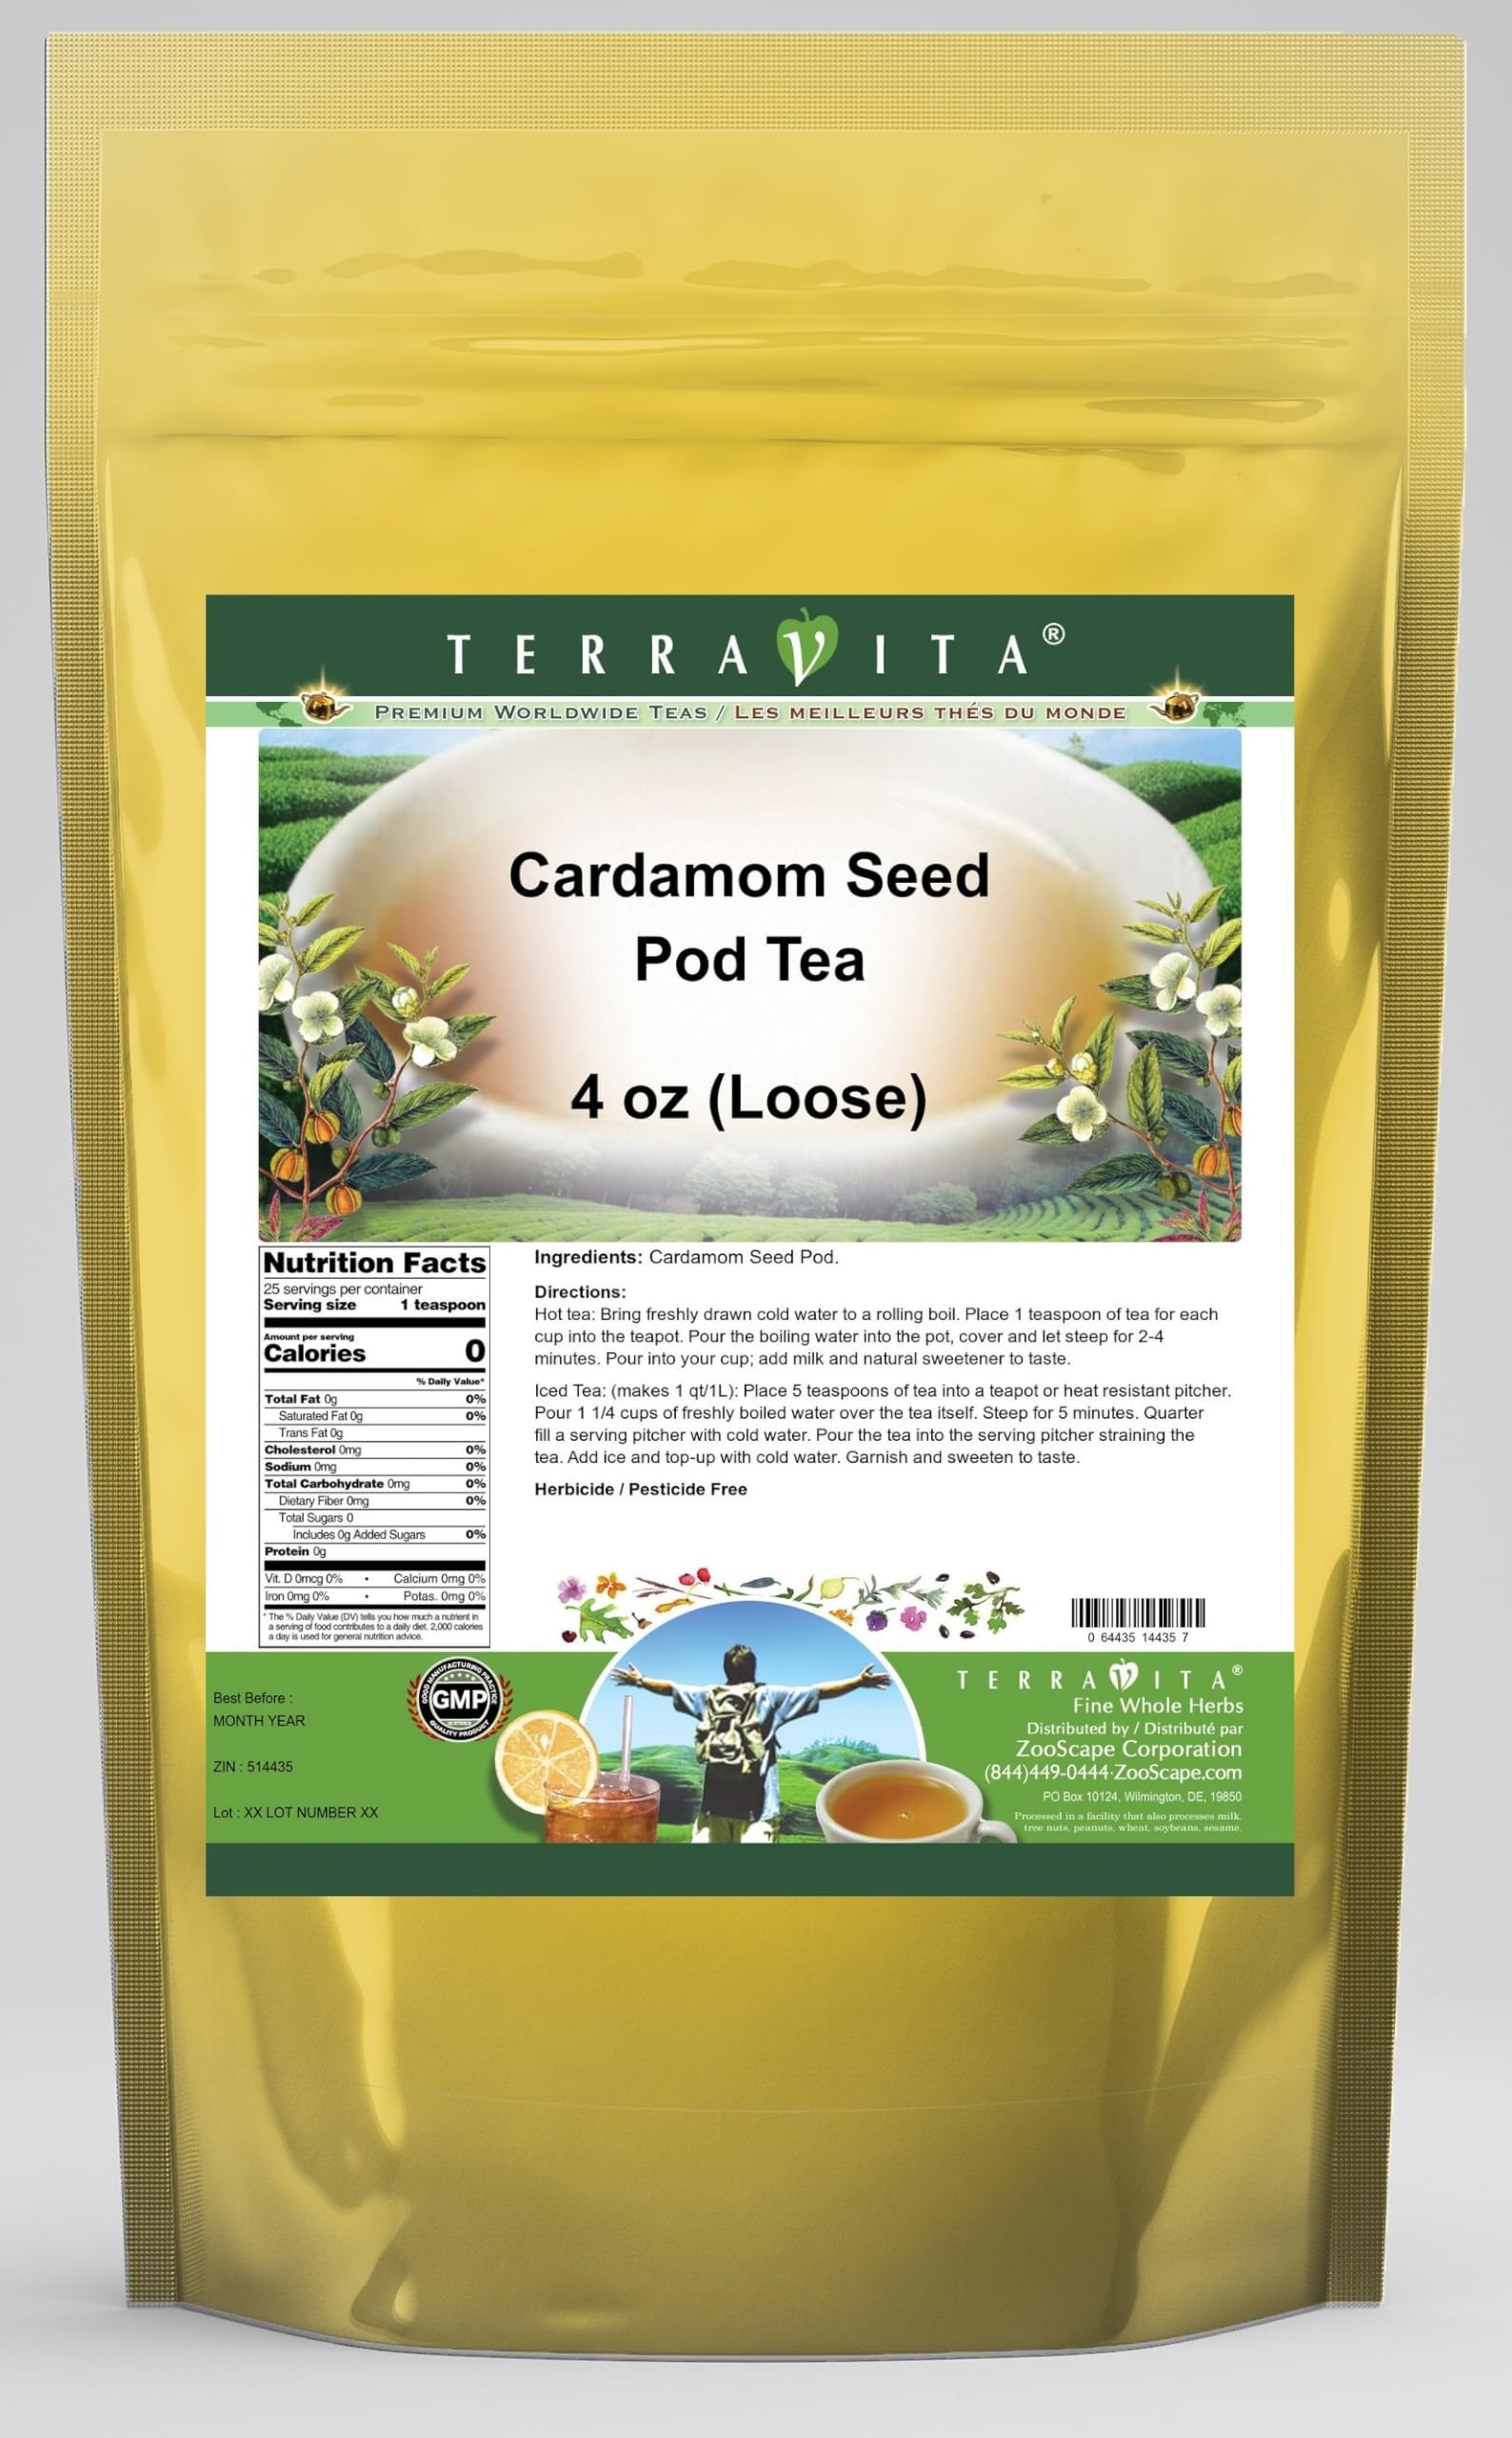
Item Name: Cardamom Seed Pod Tea (Loose) (4 oz, ZIN: 514435) - 3 Pack
Bullet Point 1: Cardamom Seed Pod Tea (Loose) (4 oz, ZIN: 514435)
Bullet Point 2: No fillers.
Bullet Point 3: Manufacturer: TerraVita
Bullet Point 4: Size: 4 oz
Bullet Point 5: Loose Leaf Herbal Tea - Packed in a convenient upright pouch!
Product Description: Cardamom Seed Pod Tea (Loose) (4 oz, ZIN: 514435)<BR><BR>Packaged in the United States in a GMP certified facility (Good Manufacturing Practice).<BR><BR>No fillers.<BR><BR>Manufacturer: TerraVita<BR><BR>Size: 4 oz<BR><BR>Loose Leaf Herbal Tea - Packed in a convenient upright pouch!<BR><BR>Ingredients: Cardamom Seed Pod
Value: 12.0
Unit: Ounce

Price: 55.28